Frank Hynes

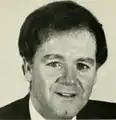
Hynes ca. 1995

Hynes was first elected to the Massachusetts House of Representatives in a 1983 special election to replace Philip W. Johnston as the legislator from the 4th Plymouth district. Hynes won twelve consecutive terms in his own right, remaining in office until January 2009.